We Got Married season 2

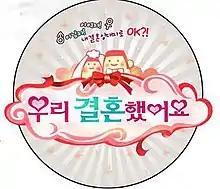
"WGM" Season 2 Logo

"We Got Married" is a popular reality South Korean variety show and a segment of the "Sunday Sunday Night" program. First broadcast in 2008, the show pairs up Korean celebrities to show what life would be like if they were married. Each week, couples are assigned missions to complete, with candid interviews of the participants to reveal their thoughts and feelings.